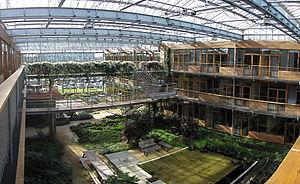
Günter Behnisch est un architecte allemand né le 12 juin 1922 à Dresde et mort le 12 juillet 2010 à Stuttgart, qui a réalisé les plans du Stade olympique de Munich. Il pratiquait le déconstructivisme.